Detective Conan: Full Score of Fear

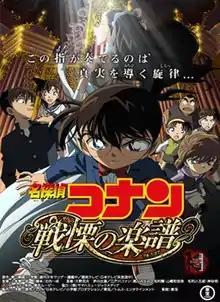
Theatrical release poster

is the 2008 Japanese animated musical mystery film and the twelfth film installment of the "Case Closed" manga and anime franchise. The initial screening of the film was scheduled on April 19, 2008. An OVA, which takes place three years earlier, was released specially for the film. The OVA was released on DVD as "Magic File #2".